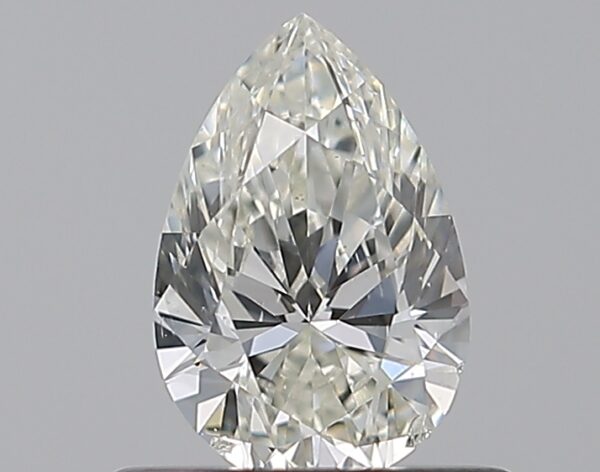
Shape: pear
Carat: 0.5
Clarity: SI2
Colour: I
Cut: VG
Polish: EX
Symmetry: VG
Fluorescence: F
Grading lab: GIA
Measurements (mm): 6.71 x 4.45 x 2.71